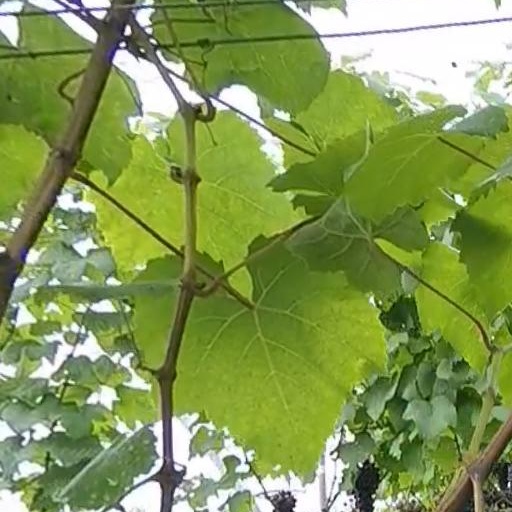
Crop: grape